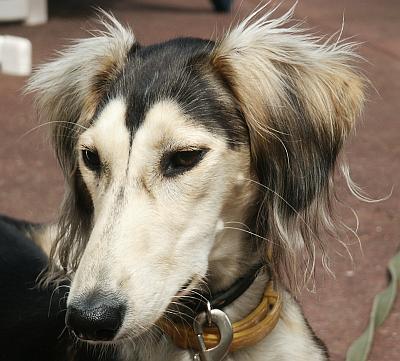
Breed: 206-n000051-Saluki